Basic fighter maneuvers

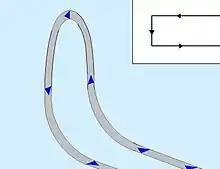
Diagram of a basic wingover

A pitchback, also called a Chandelle, is an Immelmann that is executed in some plane other than the vertical. Basically just a pitch turn, the fighter will be at some angle of bank before performing the half loop and roll. Unlike the Immelmann, a pitchback depletes less kinetic energy and is harder for an adversary to track.